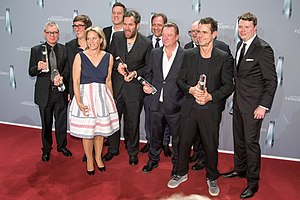
Babylon Berlin
Holdet bag serien ved Deutscher Fernsehpreis 2018
Babylon Berlin er en tysk tv-serie fra 2017 produceret for Sky 1, der er baseret på den tyske forfatter Volker Kutschers bøger. Serien følger kommissær Gereon Rath, der bliver sendt på en opgave fra Køln til at efterforsker forbrydelser i tyvernes Berlin, hvor han skal optrevle en hemmelig afpresningsring, samt Charlotte Ritter, der er en ung stenograf, der fosøger at komme ind i politiet.